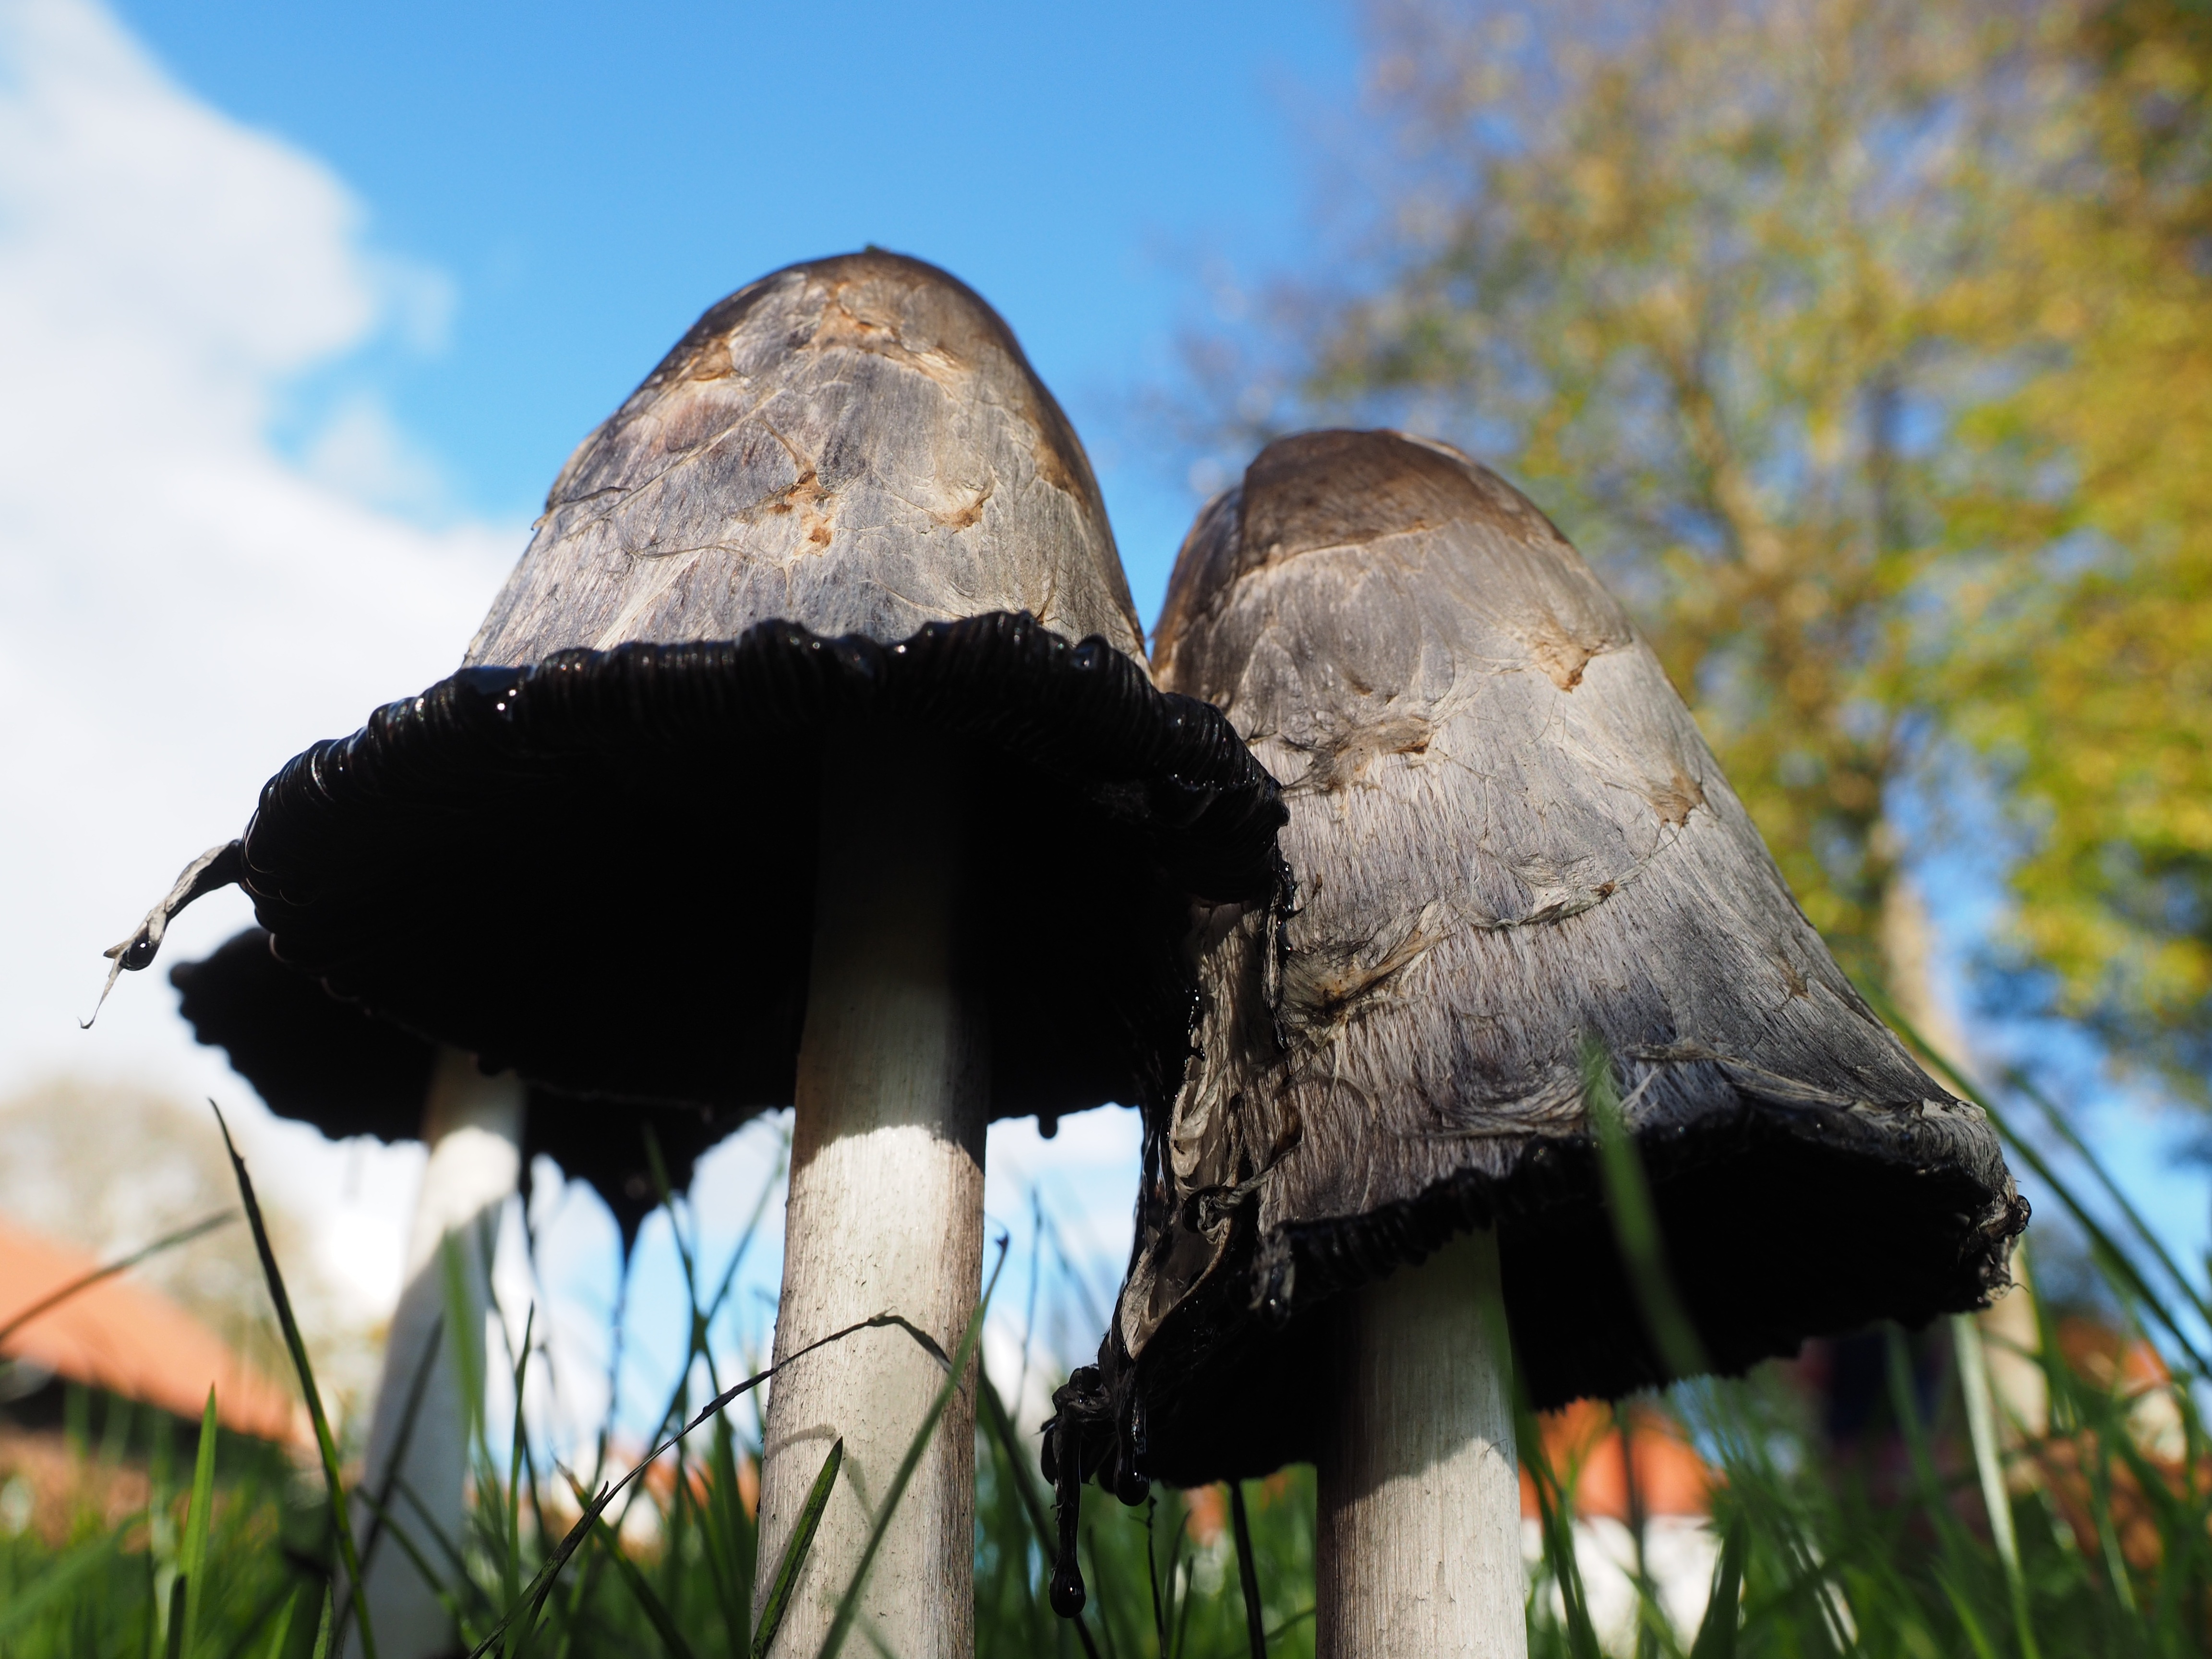
tree, nature, white, sunlight, flower, autumn, mushroom, season, coprinaceae, fungal species, schopf comatus, comatus, coprinus comatus, tintenpilz, tintenschopfling, asparagus mushroom, porcelain comatus, comatus relative